Herman Fialkov

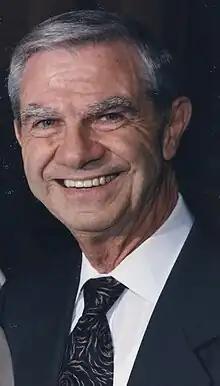
Herman Fialkov in 1992

Herman Fialkov (23 March 1922 – 21 February 2012) was an American entrepreneur, venture capitalist, and philanthropist. He is best known for co-founding the General Transistor Corp. in 1954, a technology company that became a pioneer of microchips. He graduated from New York University Tandon School of Engineering, formerly known as the Polytechnic Institute of New York University.